Meet Market (film)

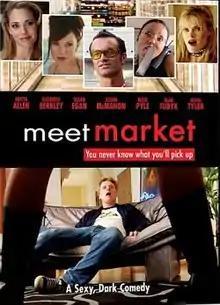
Film poster

Meet Market is a 2004 film directed by Charlie Loventhal and starring Alan Tudyk, Krista Allen, Elizabeth Berkley, Laurie Holden and Julian McMahon. The movie is a comedy about singles in Los Angeles who attempt to find love in the aisles of a supermarket. The film was released directly to DVD on February 12, 2008. The title is a play on the vulgar slang of "meat market" which refers to bars and clubs where singles go to find a partner for one-night stands with zero emotional attachment.